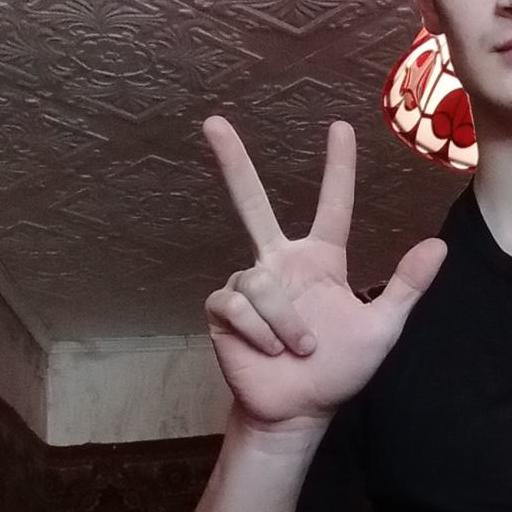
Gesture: three2